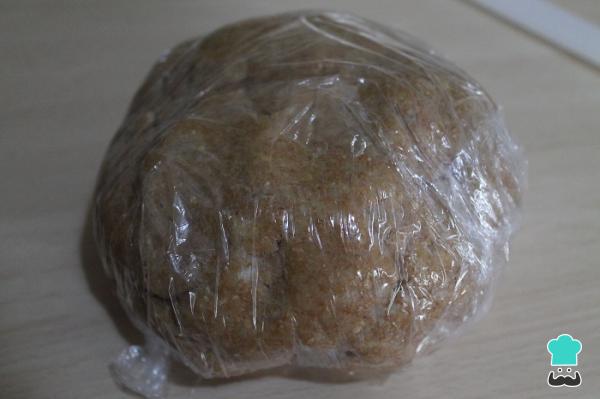
Formar una bola con la masa, envolver en papel film y reservar en la nevera 30 minutos.